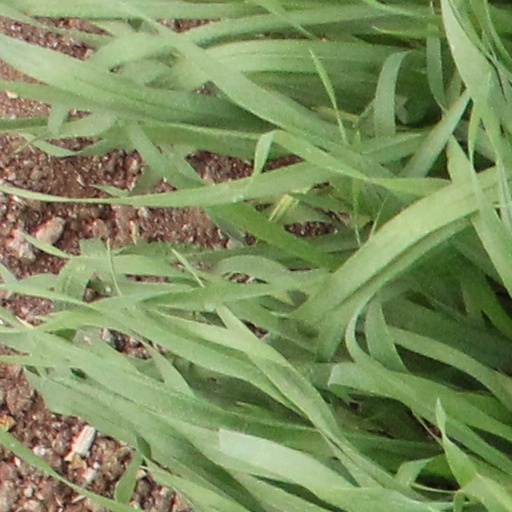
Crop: wheat